Amaya Station

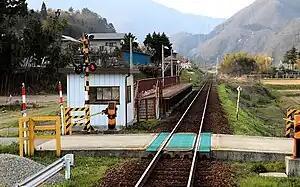
Amaya Station in May 2010

is a railway station on the Aizu Railway Aizu Line in the city of Aizuwakamatsu, Fukushima Prefecture, Japan, operated by the Aizu Railway..